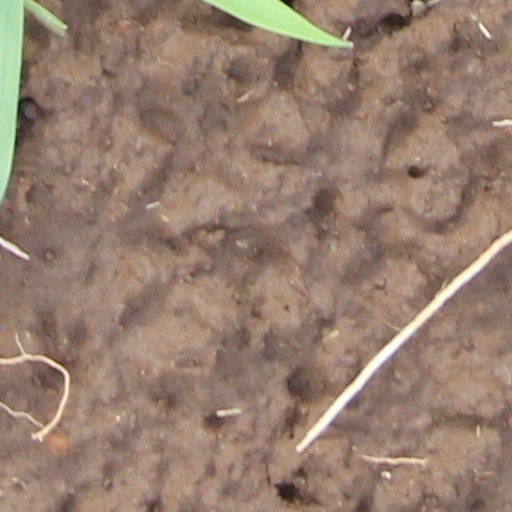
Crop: wheat